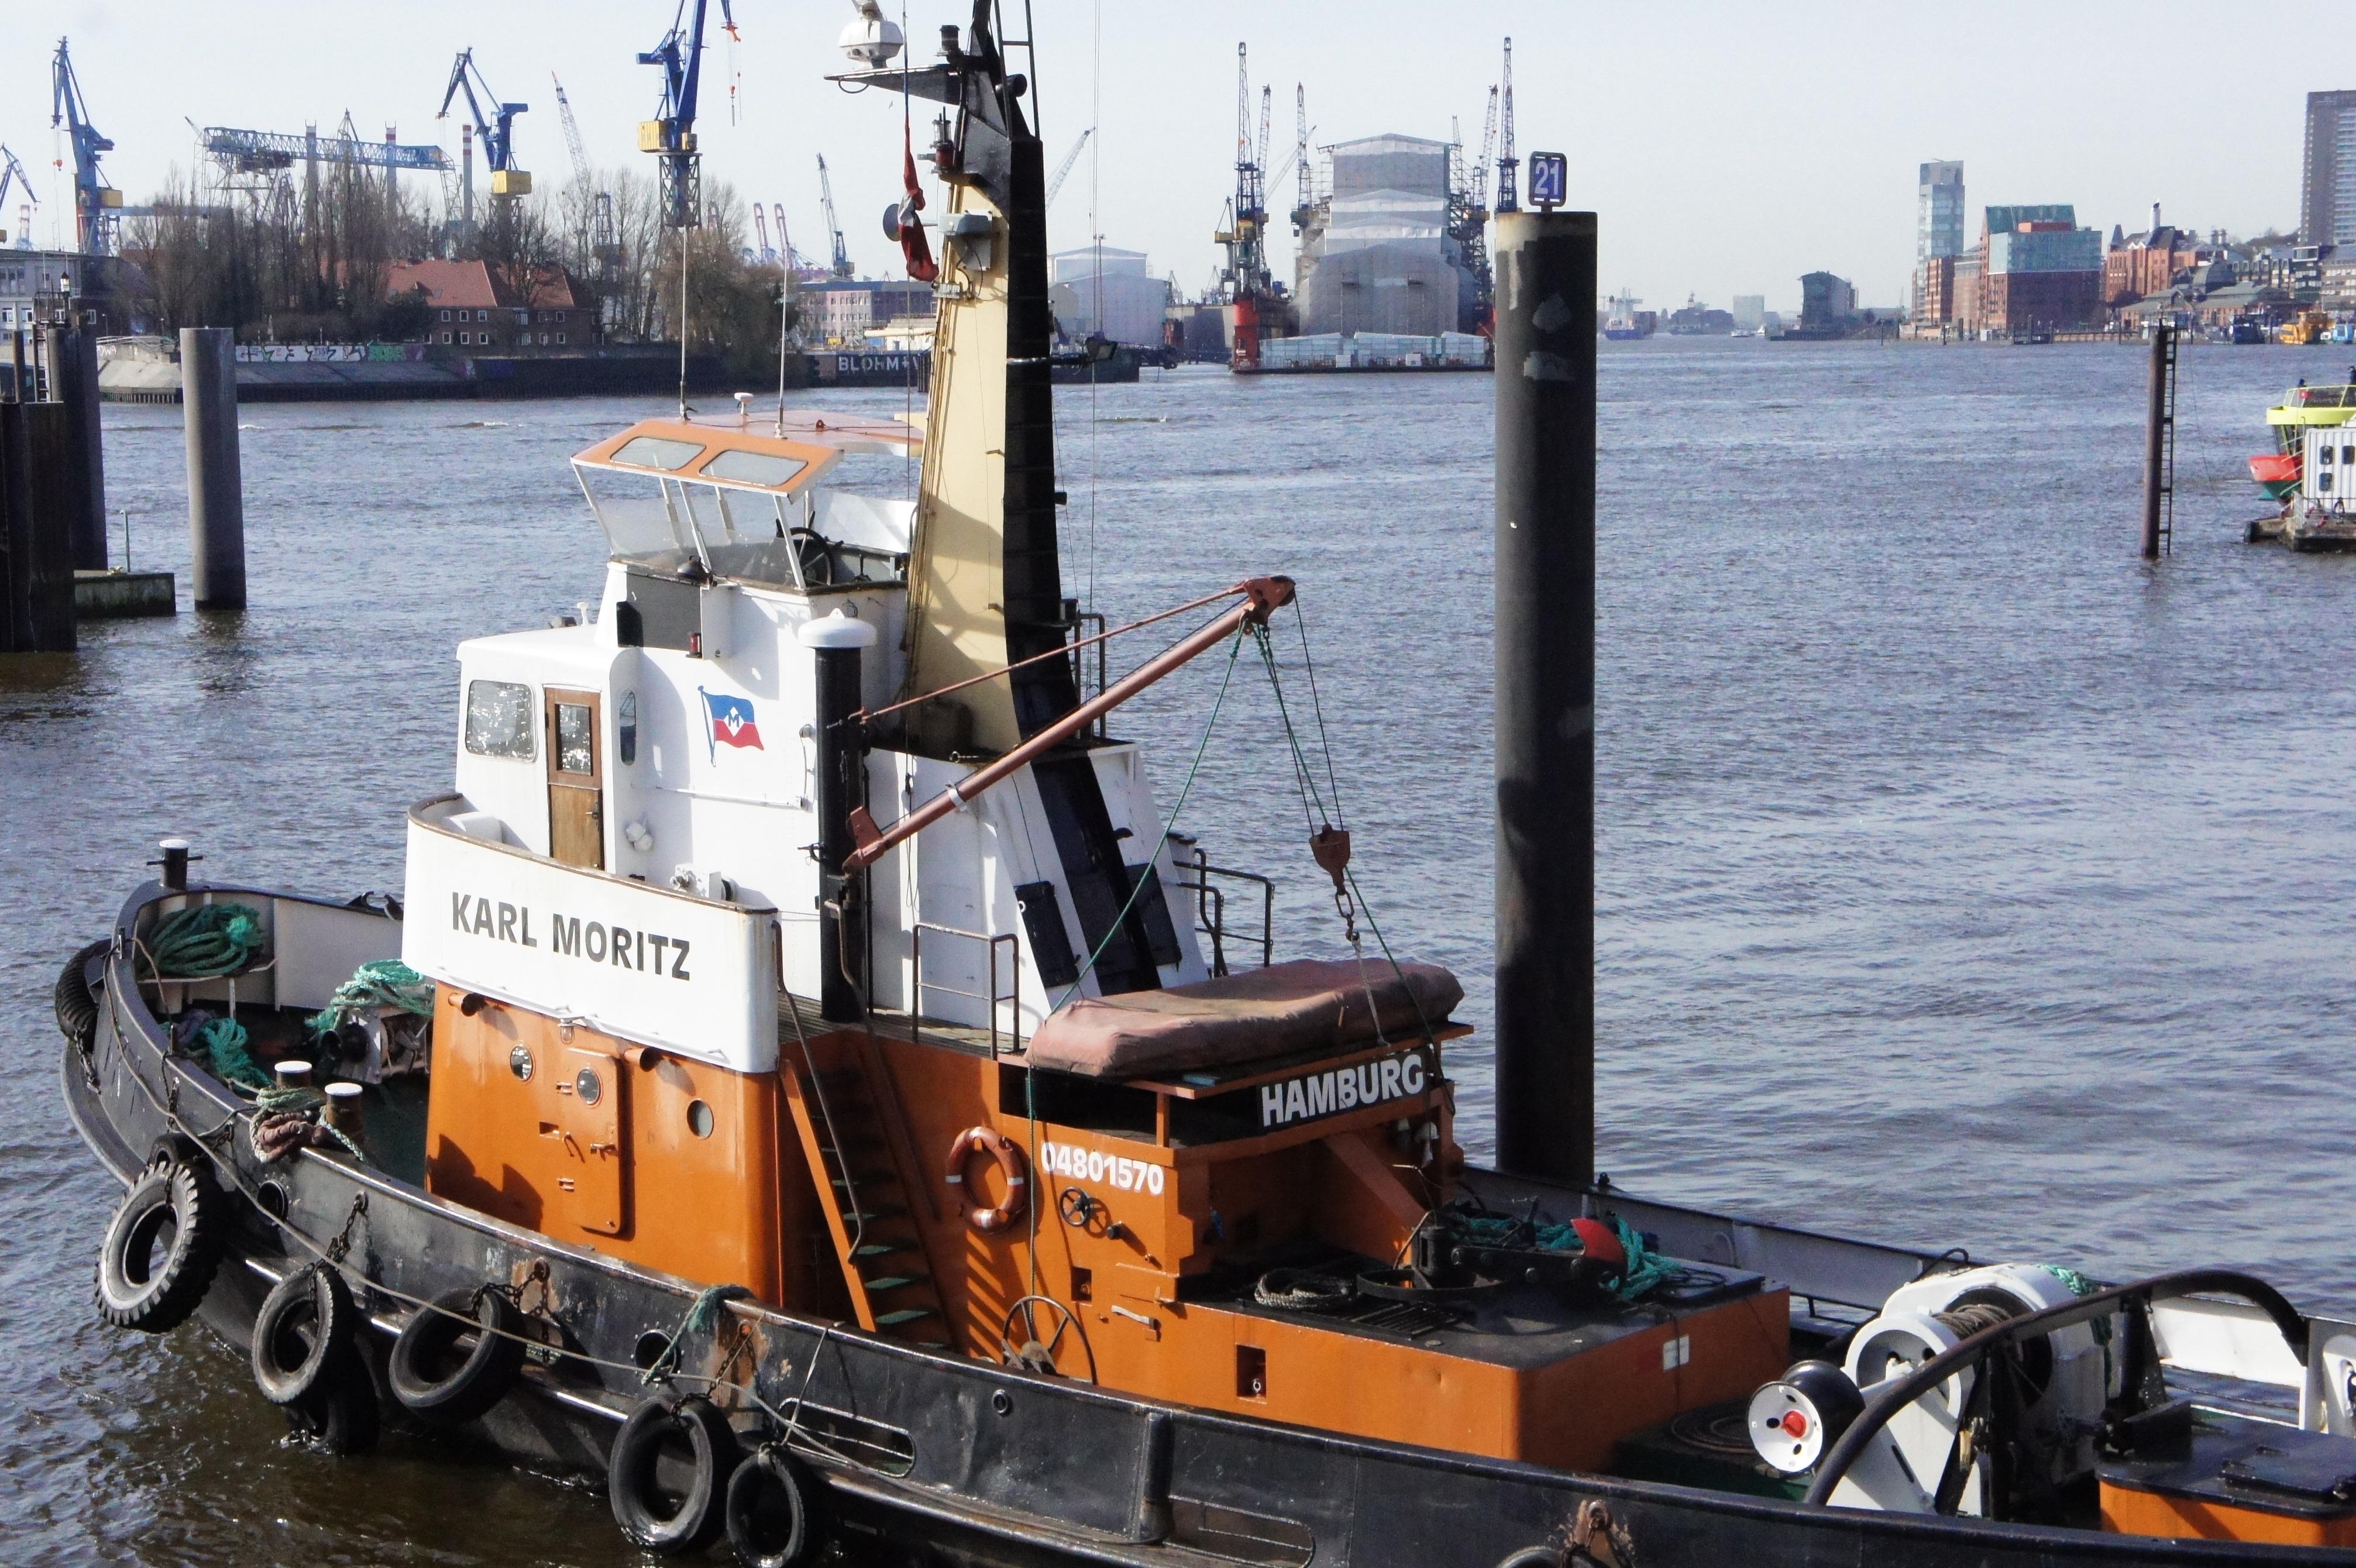
sea, water, boat, ship, vehicle, harbor, port, waterway, channel, tugboat, watercraft, tug, hamburg, fishing vessel, freight transport, pilot boat